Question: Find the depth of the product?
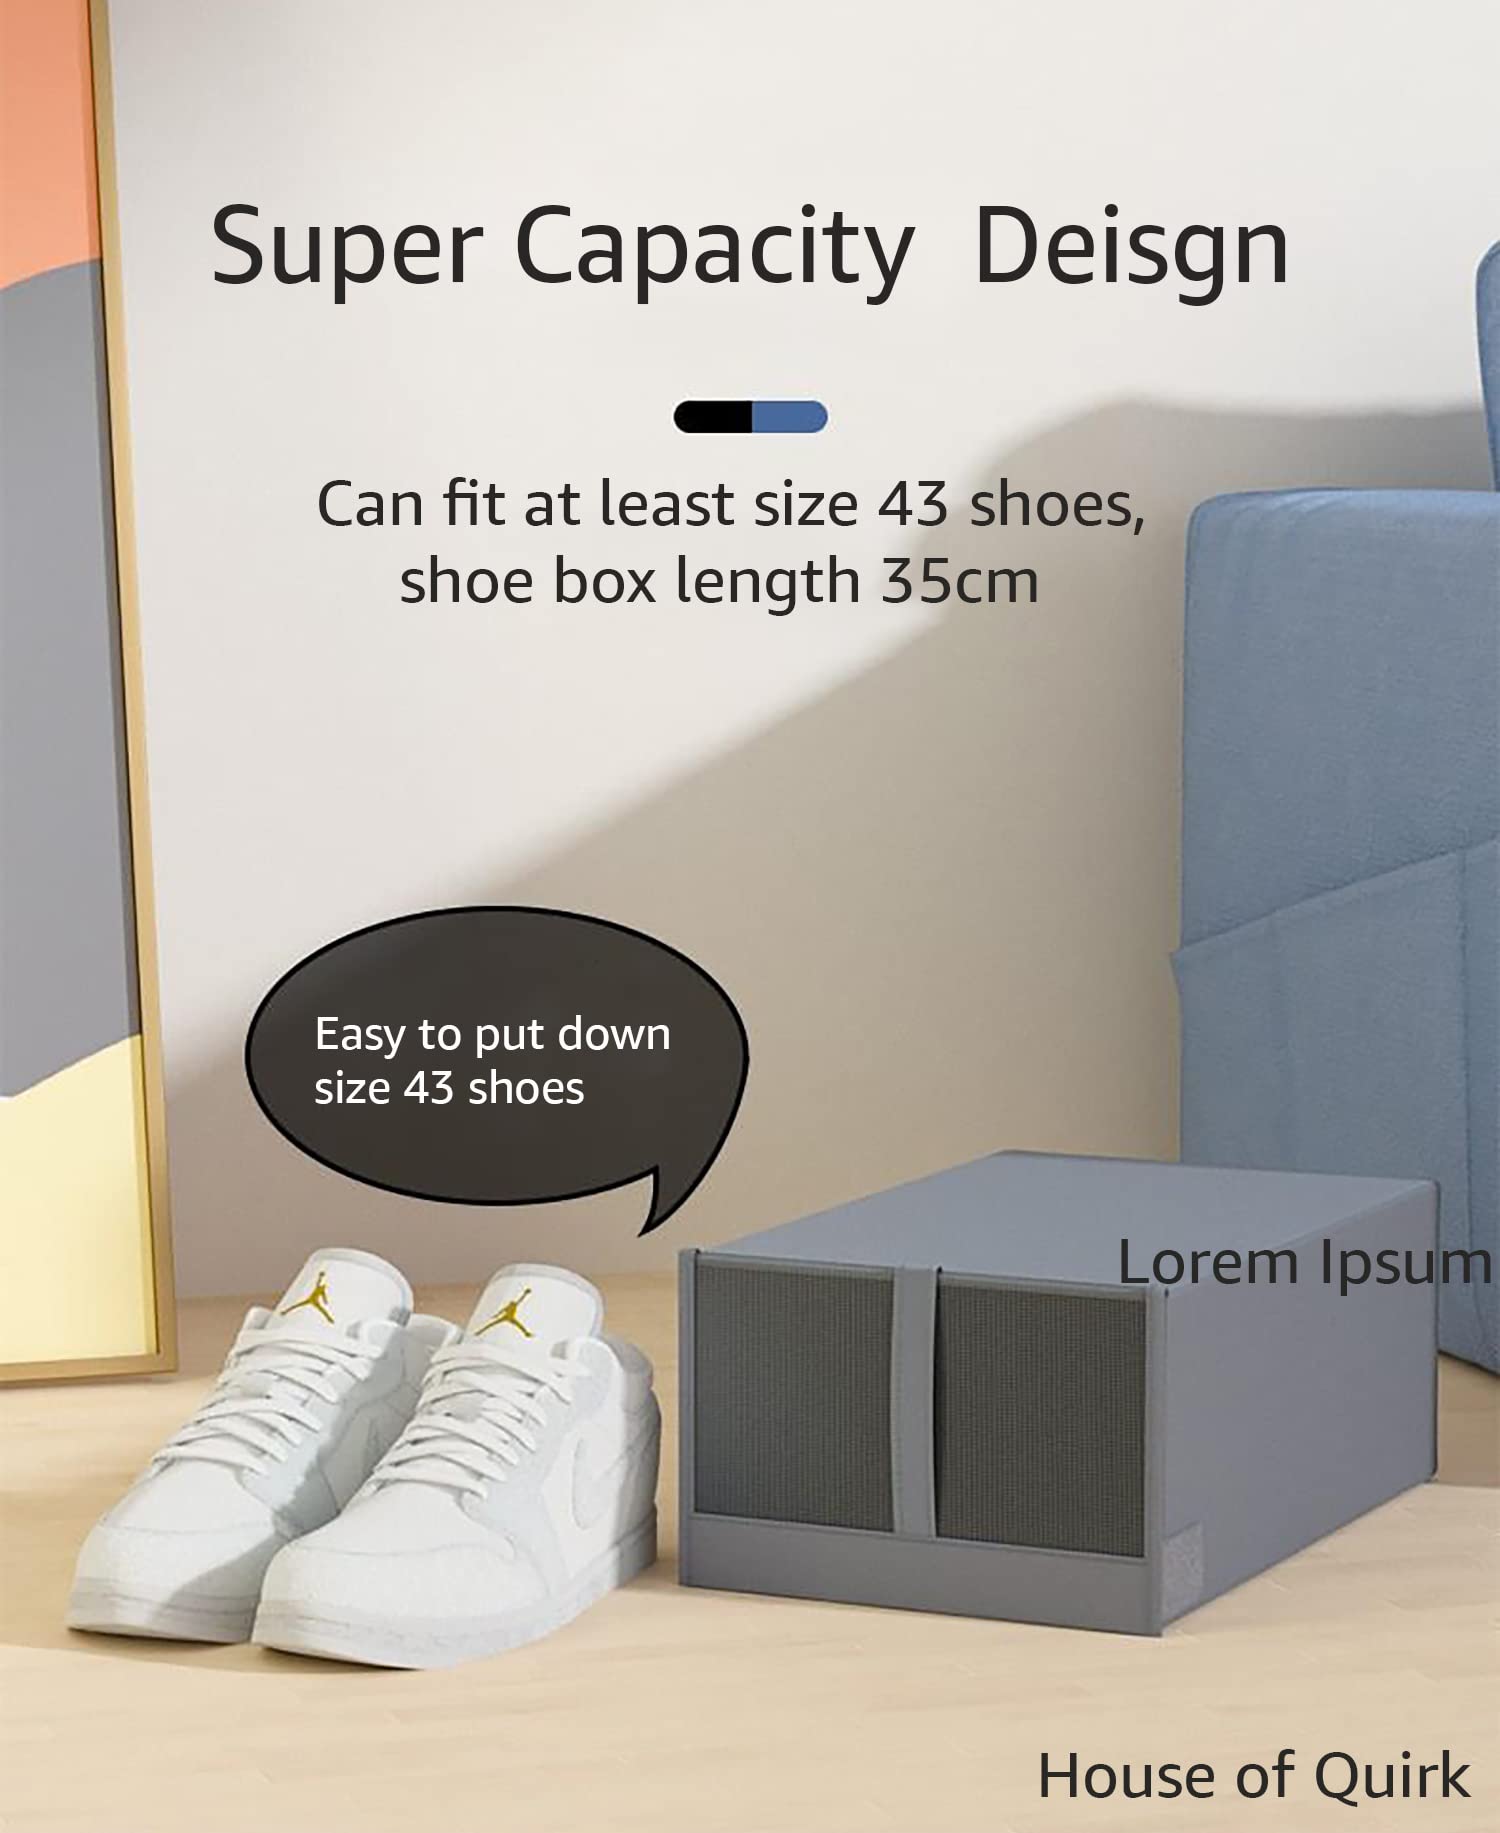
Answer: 35.0 centimetre